Momo Car-Sharing

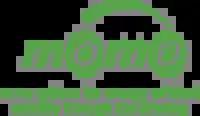
Official logo

Momo Car-Sharing was a car-sharing program conducted by Intelligent Energy Europe to promote alternatives to car ownership. It had a total budget of , half of which was co-financed by the European Union (EU). The project name "momo" was taken from the phrase "more options for energy efficient mobility through car-sharing".